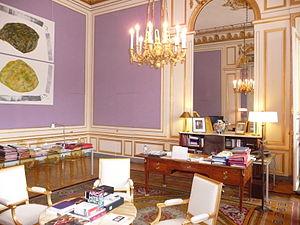
Bureau de Frédéric Mitterrand, au Ministère de la culture, lors des Journées du Patrimoine 2009
Frédéric Mitterrand, né le 21 août 1947 dans le 16ᵉ arrondissement de Paris, est une personnalité du milieu culturel et un homme politique français.